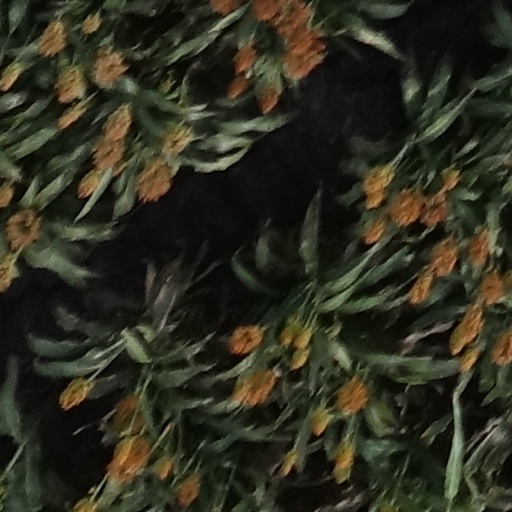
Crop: sorghum